Cusworth Hall

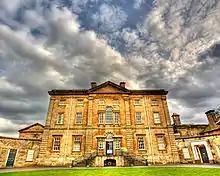
Northern exterior of Cusworth Hall

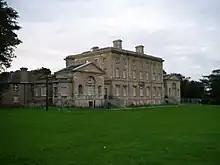
A photograph of Cusworth Hall

Cusworth Hall is an 18th-century Grade I listed country house in Cusworth, near Doncaster, South Yorkshire in the north of England. Set in the landscaped parklands of Cusworth Park, Cusworth Hall is a good example of a Georgian country house. It is now a country house museum.